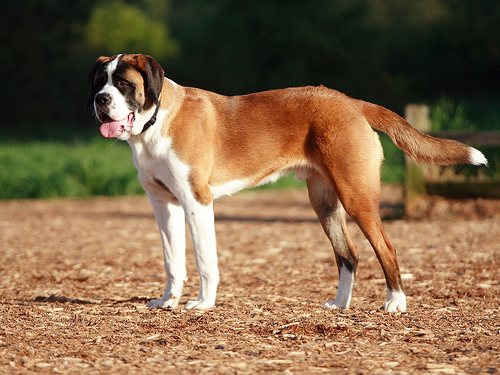
Breed: saint bernard